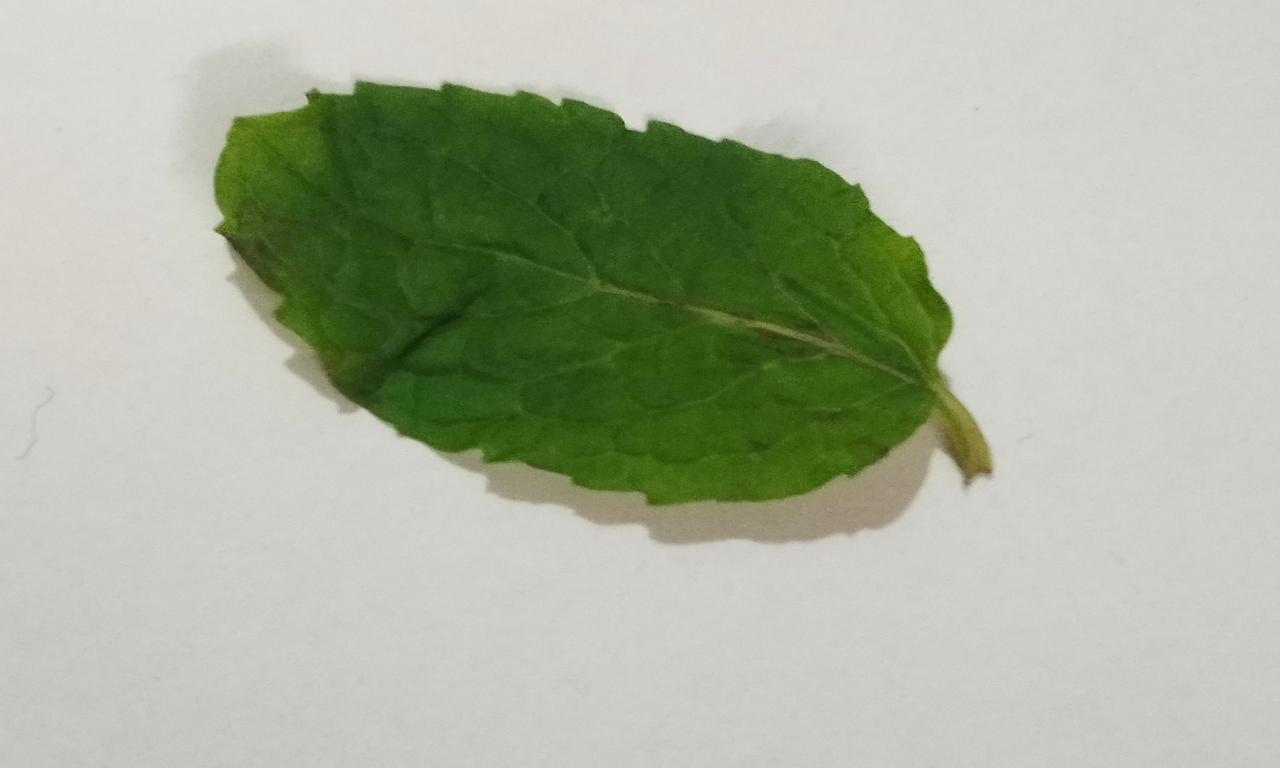
Label: Fresh